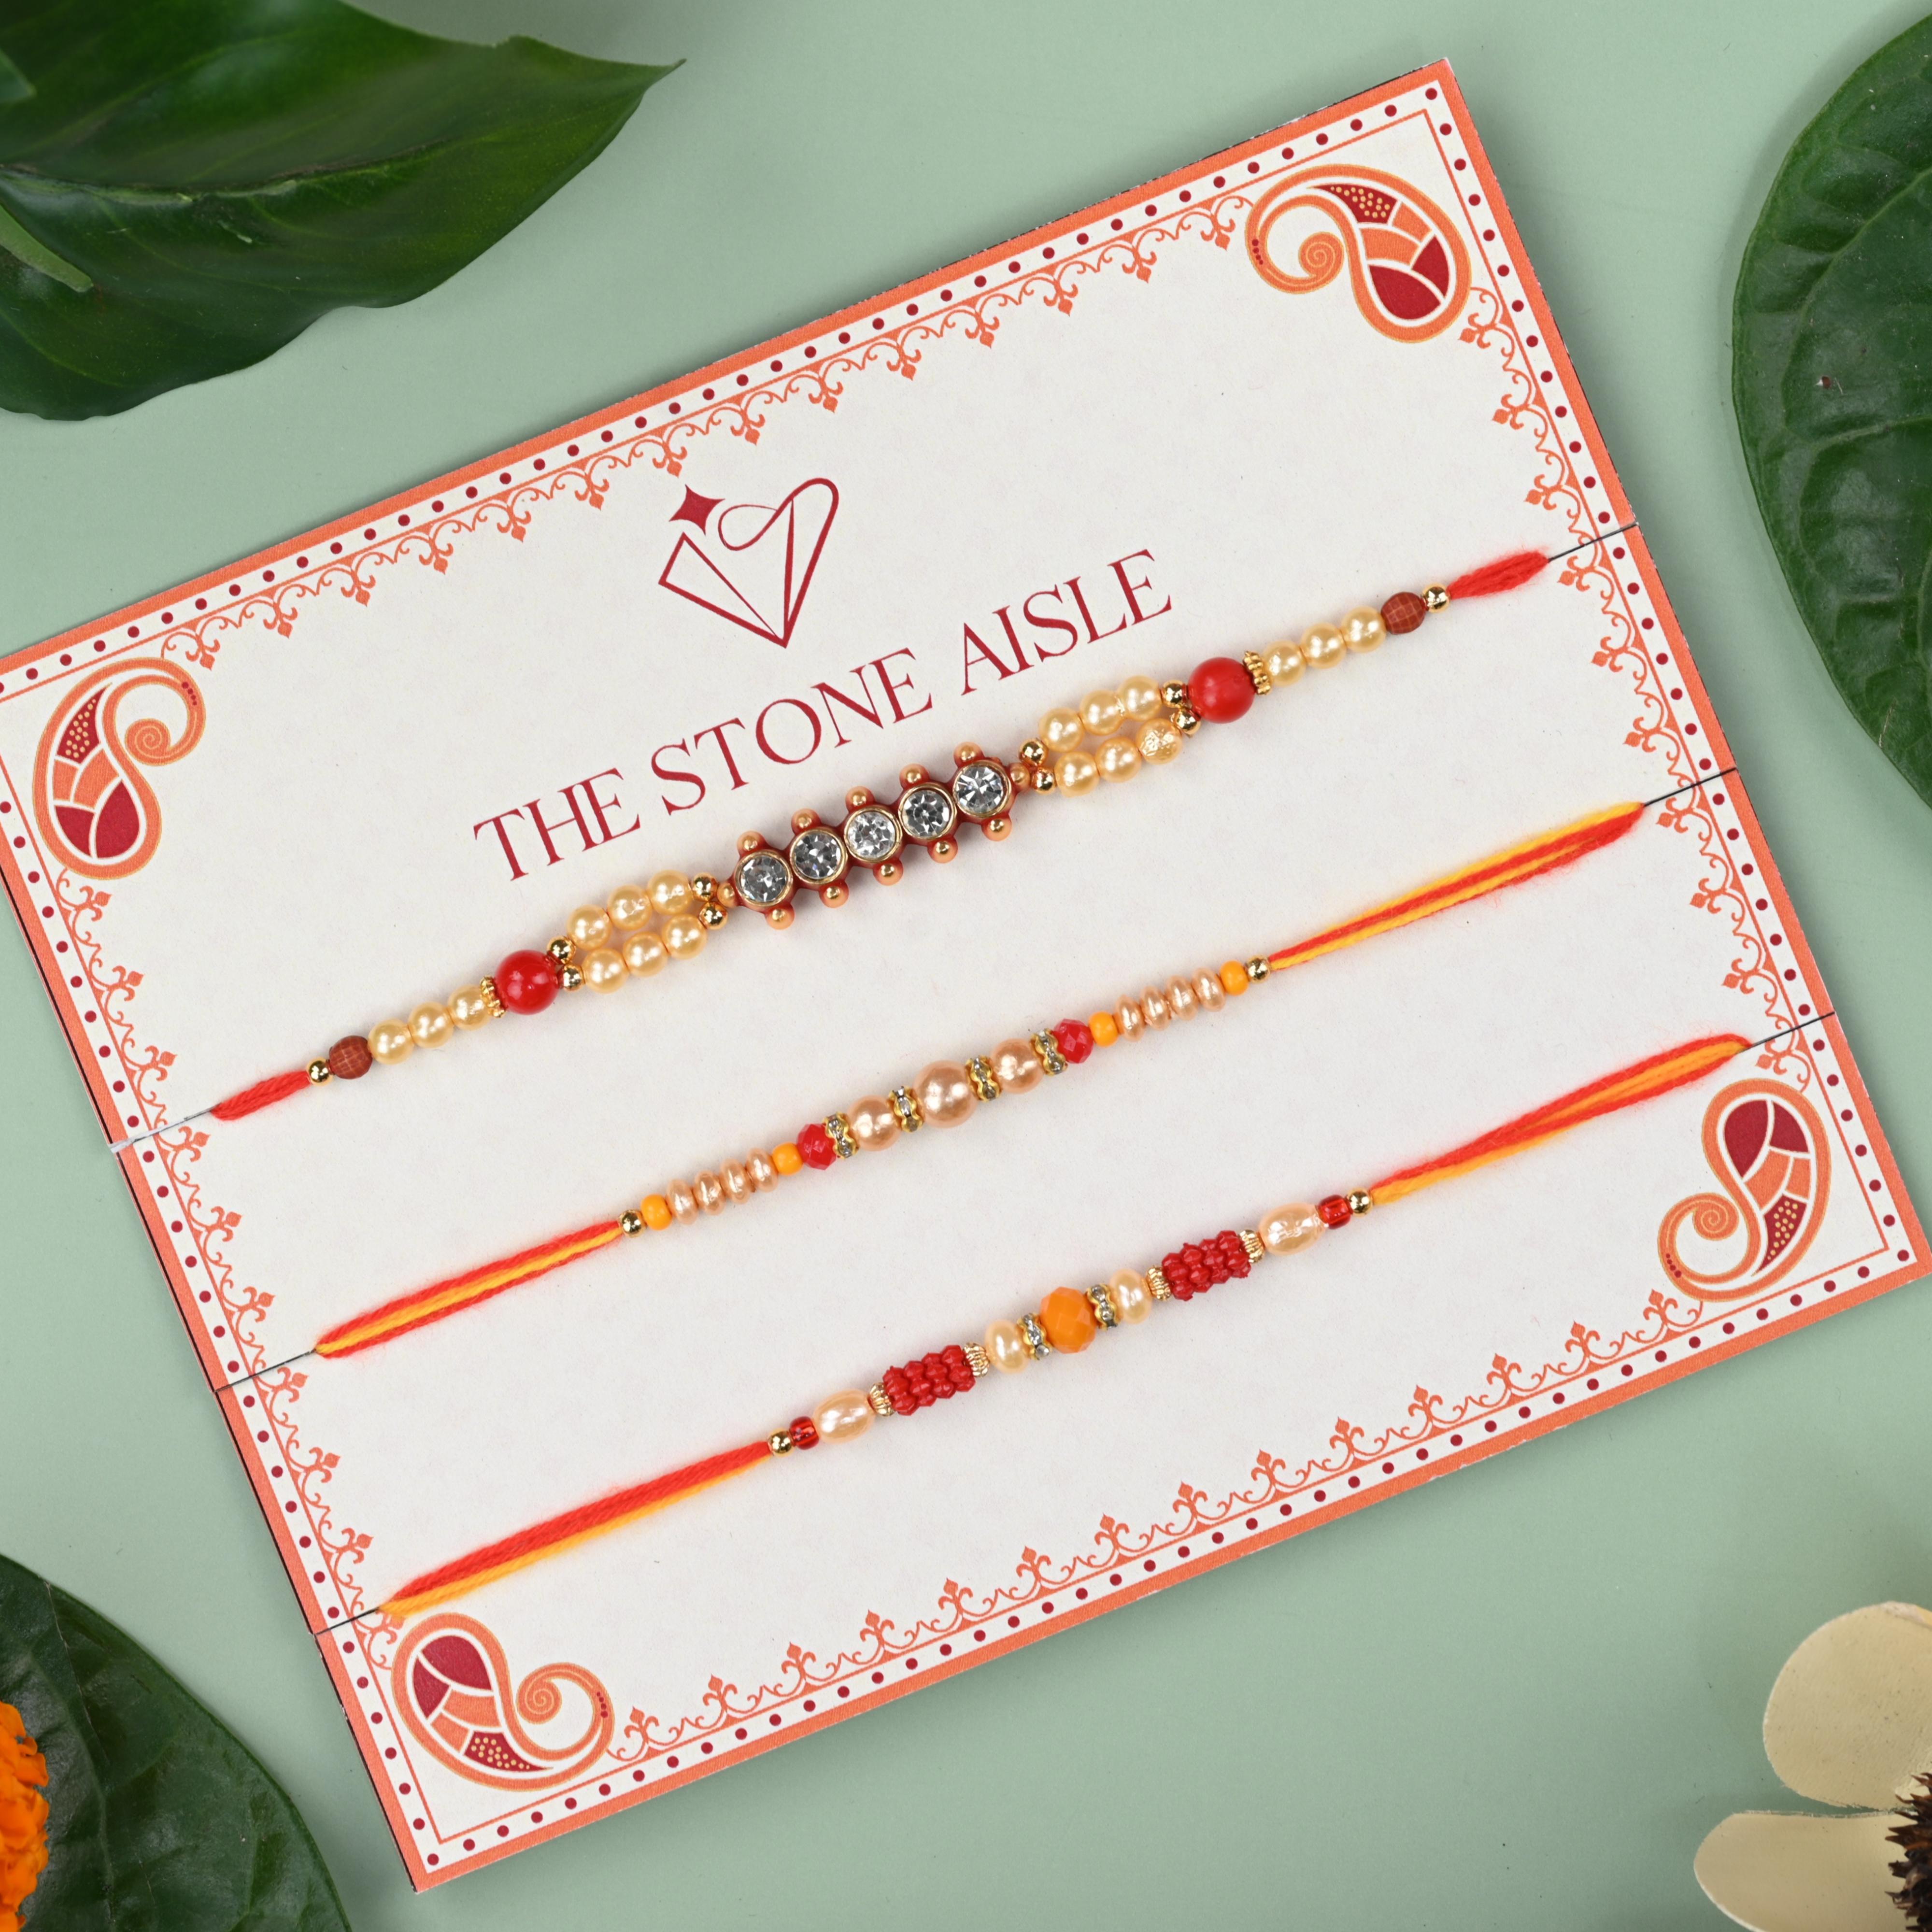
The Stone Aisle Traditional Rudraksh and Dori Set of 3 Rakhi Set for Raksha Bandhan - Premium and Stylish Design
Type: Rakhis
Brand: The Stone Aisle
Price: Rs. 149
Celebrate the sacred festival of Raksha Bandhan with this traditional Rudraksh and Dori Combo Rakhi Set. Designed with a blend of spiritual significance and stylish aesthetics, this set features the holy Rudraksh beads paired with traditional dori thread. The Rudraksh beads are known for their spiritual protection, while the dori thread adds a touch of tradition and elegance. Crafted with high-quality materials, including durable dori thread and authentic Rudraksh beads, these rakhis ensure comfort and longevity. The adjustable threads guarantee a perfect fit for wrists of all sizes, making them both practical and stylish.Celebrate the sacred festival of Raksha Bandhan with this traditional Rudraksh and Dori Combo Rakhi Set. Designed with a blend of spiritual significance and stylish aesthetics, this set features the holy Rudraksh beads paired with traditional dori thread. The Rudraksh beads are known for their spiritual protection, while the dori thread adds a touch of tradition and elegance. Crafted with high-quality materials, including durable dori thread and authentic Rudraksh beads, these rakhis ensure comfort and longevity. The adjustable threads guarantee a perfect fit for wrists of all sizes, making them both practical and stylish.Celebrate the sacred festival of Raksha Bandhan with this traditional Rudraksh and Dori Combo Rakhi Set. Designed with a blend of spiritual significance and stylish aesthetics, this set features the holy Rudraksh beads paired with traditional dori thread. The Rudraksh beads are known for their spiritual protection, while the dori thread adds a touch of tradition and elegance. Crafted with high-quality materials, including durable dori thread and authentic Rudraksh beads, these rakhis ensure comfort and longevity. The adjustable threads guarantee a perfect fit for wrists of all sizes, making them both practical and stylish.Celebrate the sacred festival of Raksha Bandhan with this traditional Rudraksh and Dori Combo Rakhi Set. Designed with a blend of spiritual significance and stylish aesthetics, this set features the holy Rudraksh beads paired with traditional dori thread. The Rudraksh beads are known for their spiritual protection, while the dori thread adds a touch of tradition and elegance. Crafted with high-quality materials, including durable dori thread and authentic Rudraksh beads, these rakhis ensure comfort and longevity. The adjustable threads guarantee a perfect fit for wrists of all sizes, making them both practical and stylish. Celebrate the sacred festival of Raksha Bandhan with this traditional Rudraksh and Dori Combo Rakhi Set. Designed with a blend of spiritual significance and stylish aesthetics, this set features the holy Rudraksh beads paired with traditional dori thread. The Rudraksh beads are known for their spiritual protection, while the dori thread adds a touch of tradition and elegance. Crafted with high-quality materials, including durable dori thread and authentic Rudraksh beads, these rakhis ensure comfort and longevity. The adjustable threads guarantee a perfect fit for wrists of all sizes, making them both practical and stylish.
Features: Sacred Design: Features the holy Rudraksh beads combined with traditional dori thread, symbolizing spiritual protection and brotherly love.,Premium Quality: Made with high-quality Rudraksh beads and durable dori thread, ensuring longevity and comfort for all-day wear.,Perfect for Raksha Bandhan: Celebrate the special bond between brothers and sisters with this thoughtfully designed combo rakhi set, ideal for the auspicious occasion of Raksha Bandhan.,Adjustable Fit: Both rakhis come with adjustable threads, making them suitable for wrists of all sizes.,Gift-Ready Packaging: Comes in elegant packaging, making it a perfect and thoughtful gift for your brother on Raksha Bandhan.